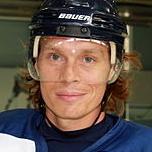
Age: 29